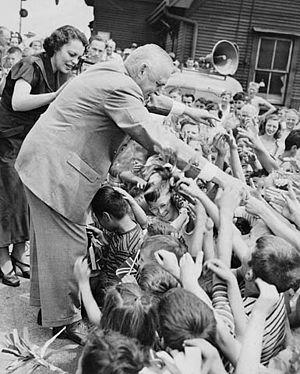
«
Louis-Stephen St-Laurent, né le 1ᵉʳ février 1882 à Compton, mort le 25 juillet 1973 à Québec, est un avocat, professeur et homme d'État canadien. Il est le 12ᵉ premier ministre du Canada du 15 novembre 1948 au 21 juin 1957.